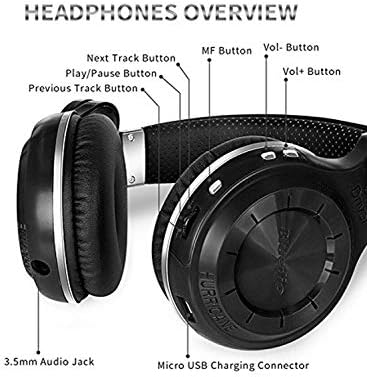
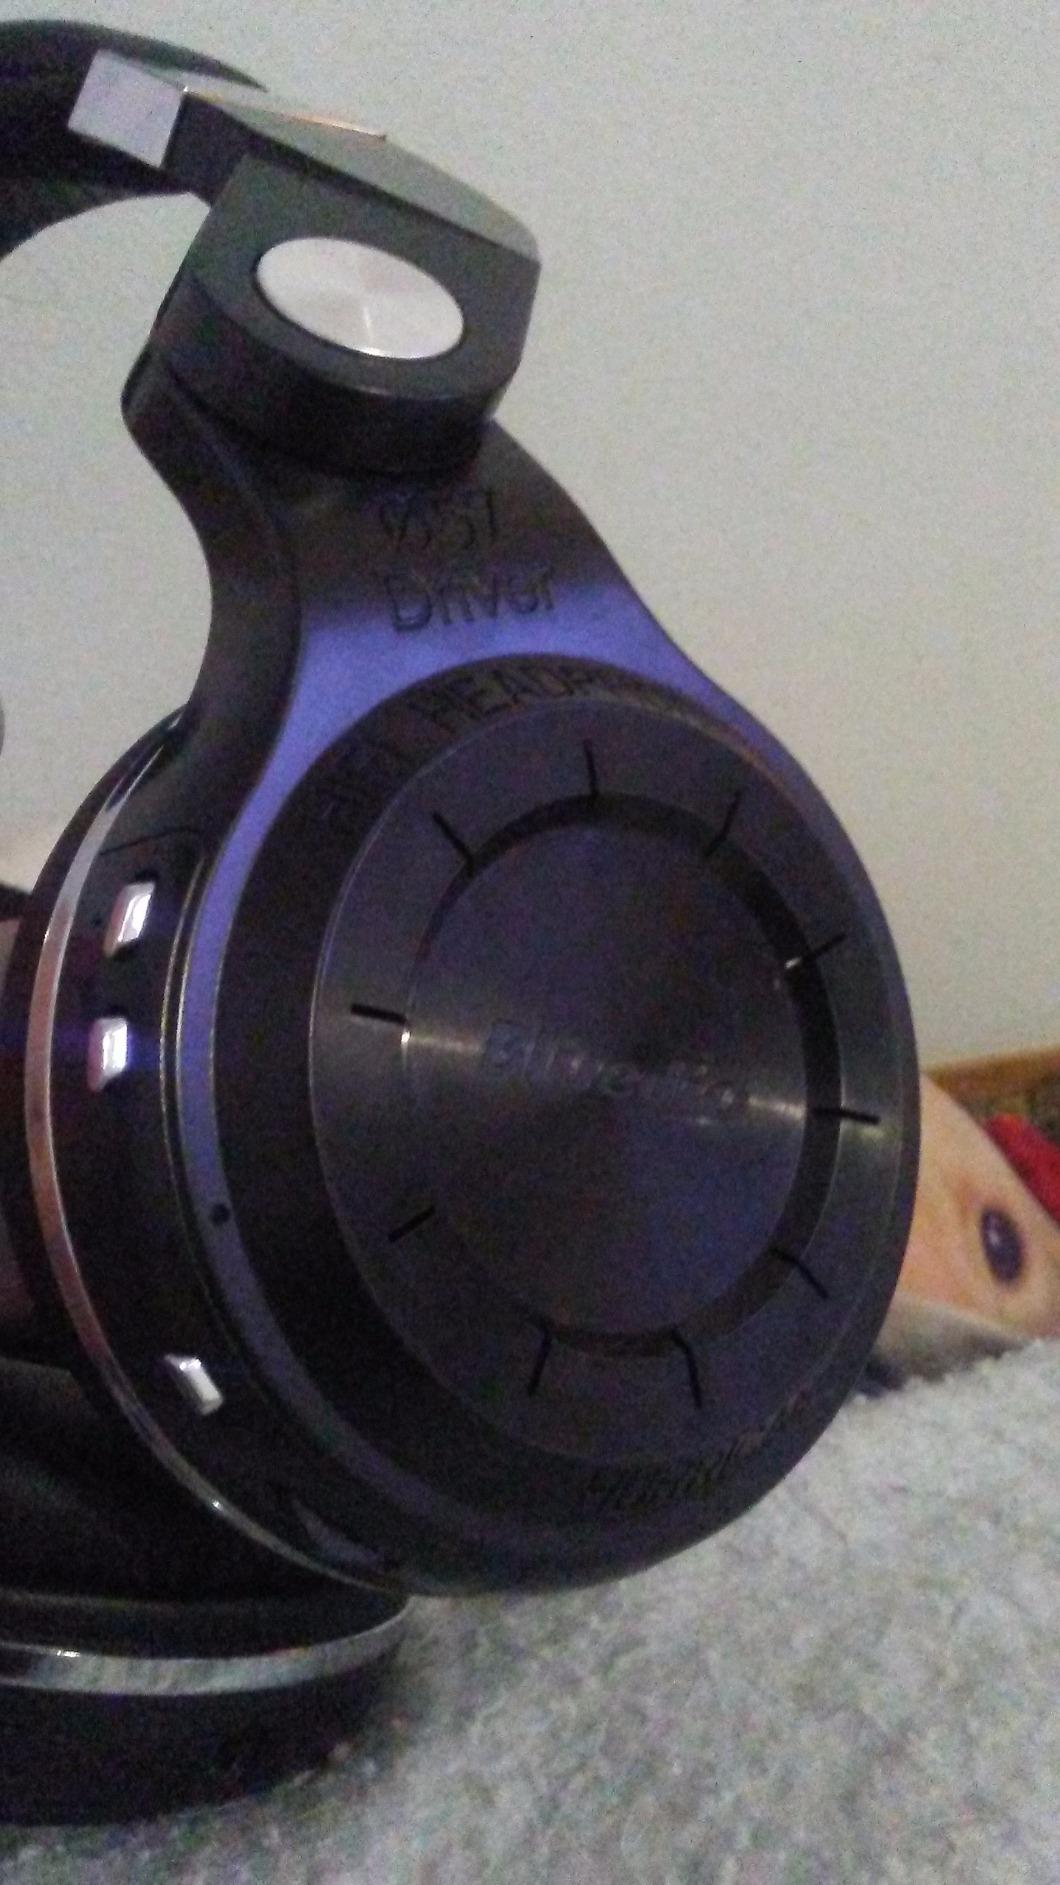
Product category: headphones
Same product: yes